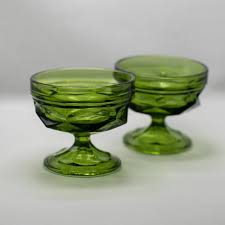
Label: glass